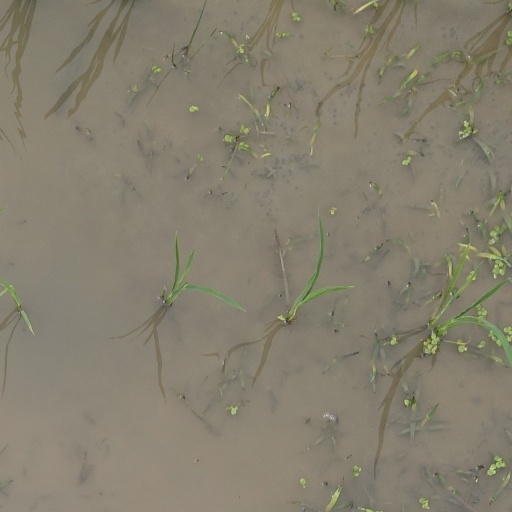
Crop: rice